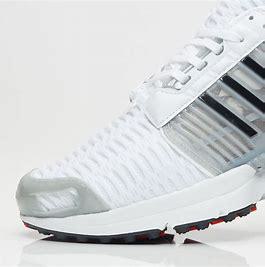
Brand: adidas
Model: Climacool